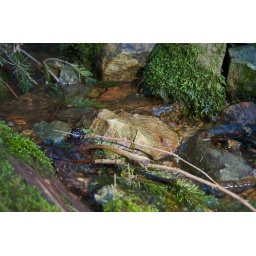
A rock sitting in the creek with runoff from Doughty Falls.